Hiduminium

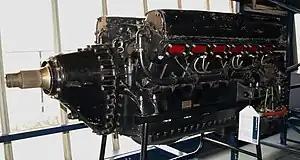
A Rolls-Royce R engine

The Hiduminium alloys or R.R. alloys are a series of high-strength, high-temperature aluminium alloys, developed for aircraft use by Rolls-Royce ("RR") before World War II.